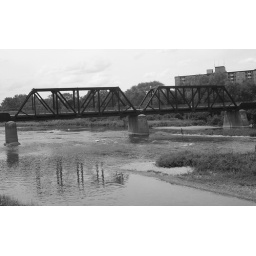
An old rail line converted to a pedestrian foot bridge over the Grand river in Brantford Ont